Abing

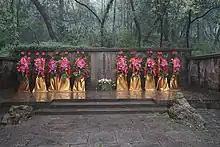
Abing's tomb in Xihui park

Abing's most famous piece is entitled "Erquan Yingyue" (English: "The Moon's Reflection on the Second Spring"), which is named after a spring in Wuxi (which is today part of Xihui Park). It is still played as a standard "erhu" piece, although it necessitates a special set of strings that are tuned lower than normal "erhu" strings.